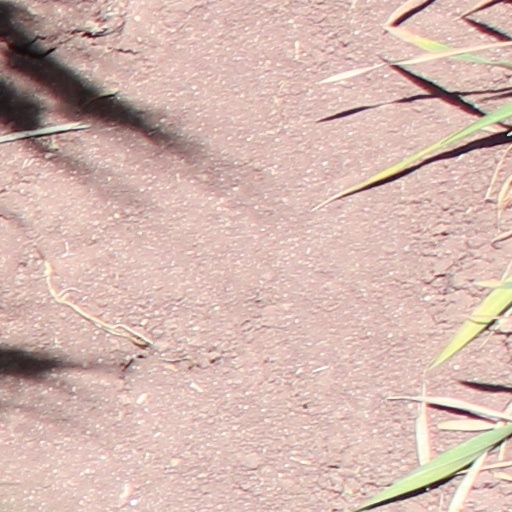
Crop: wheat